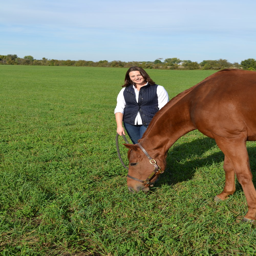
our mission - to help individuals , small businesses , and organizations take strategic action to improve the health and wellness of people and animals .